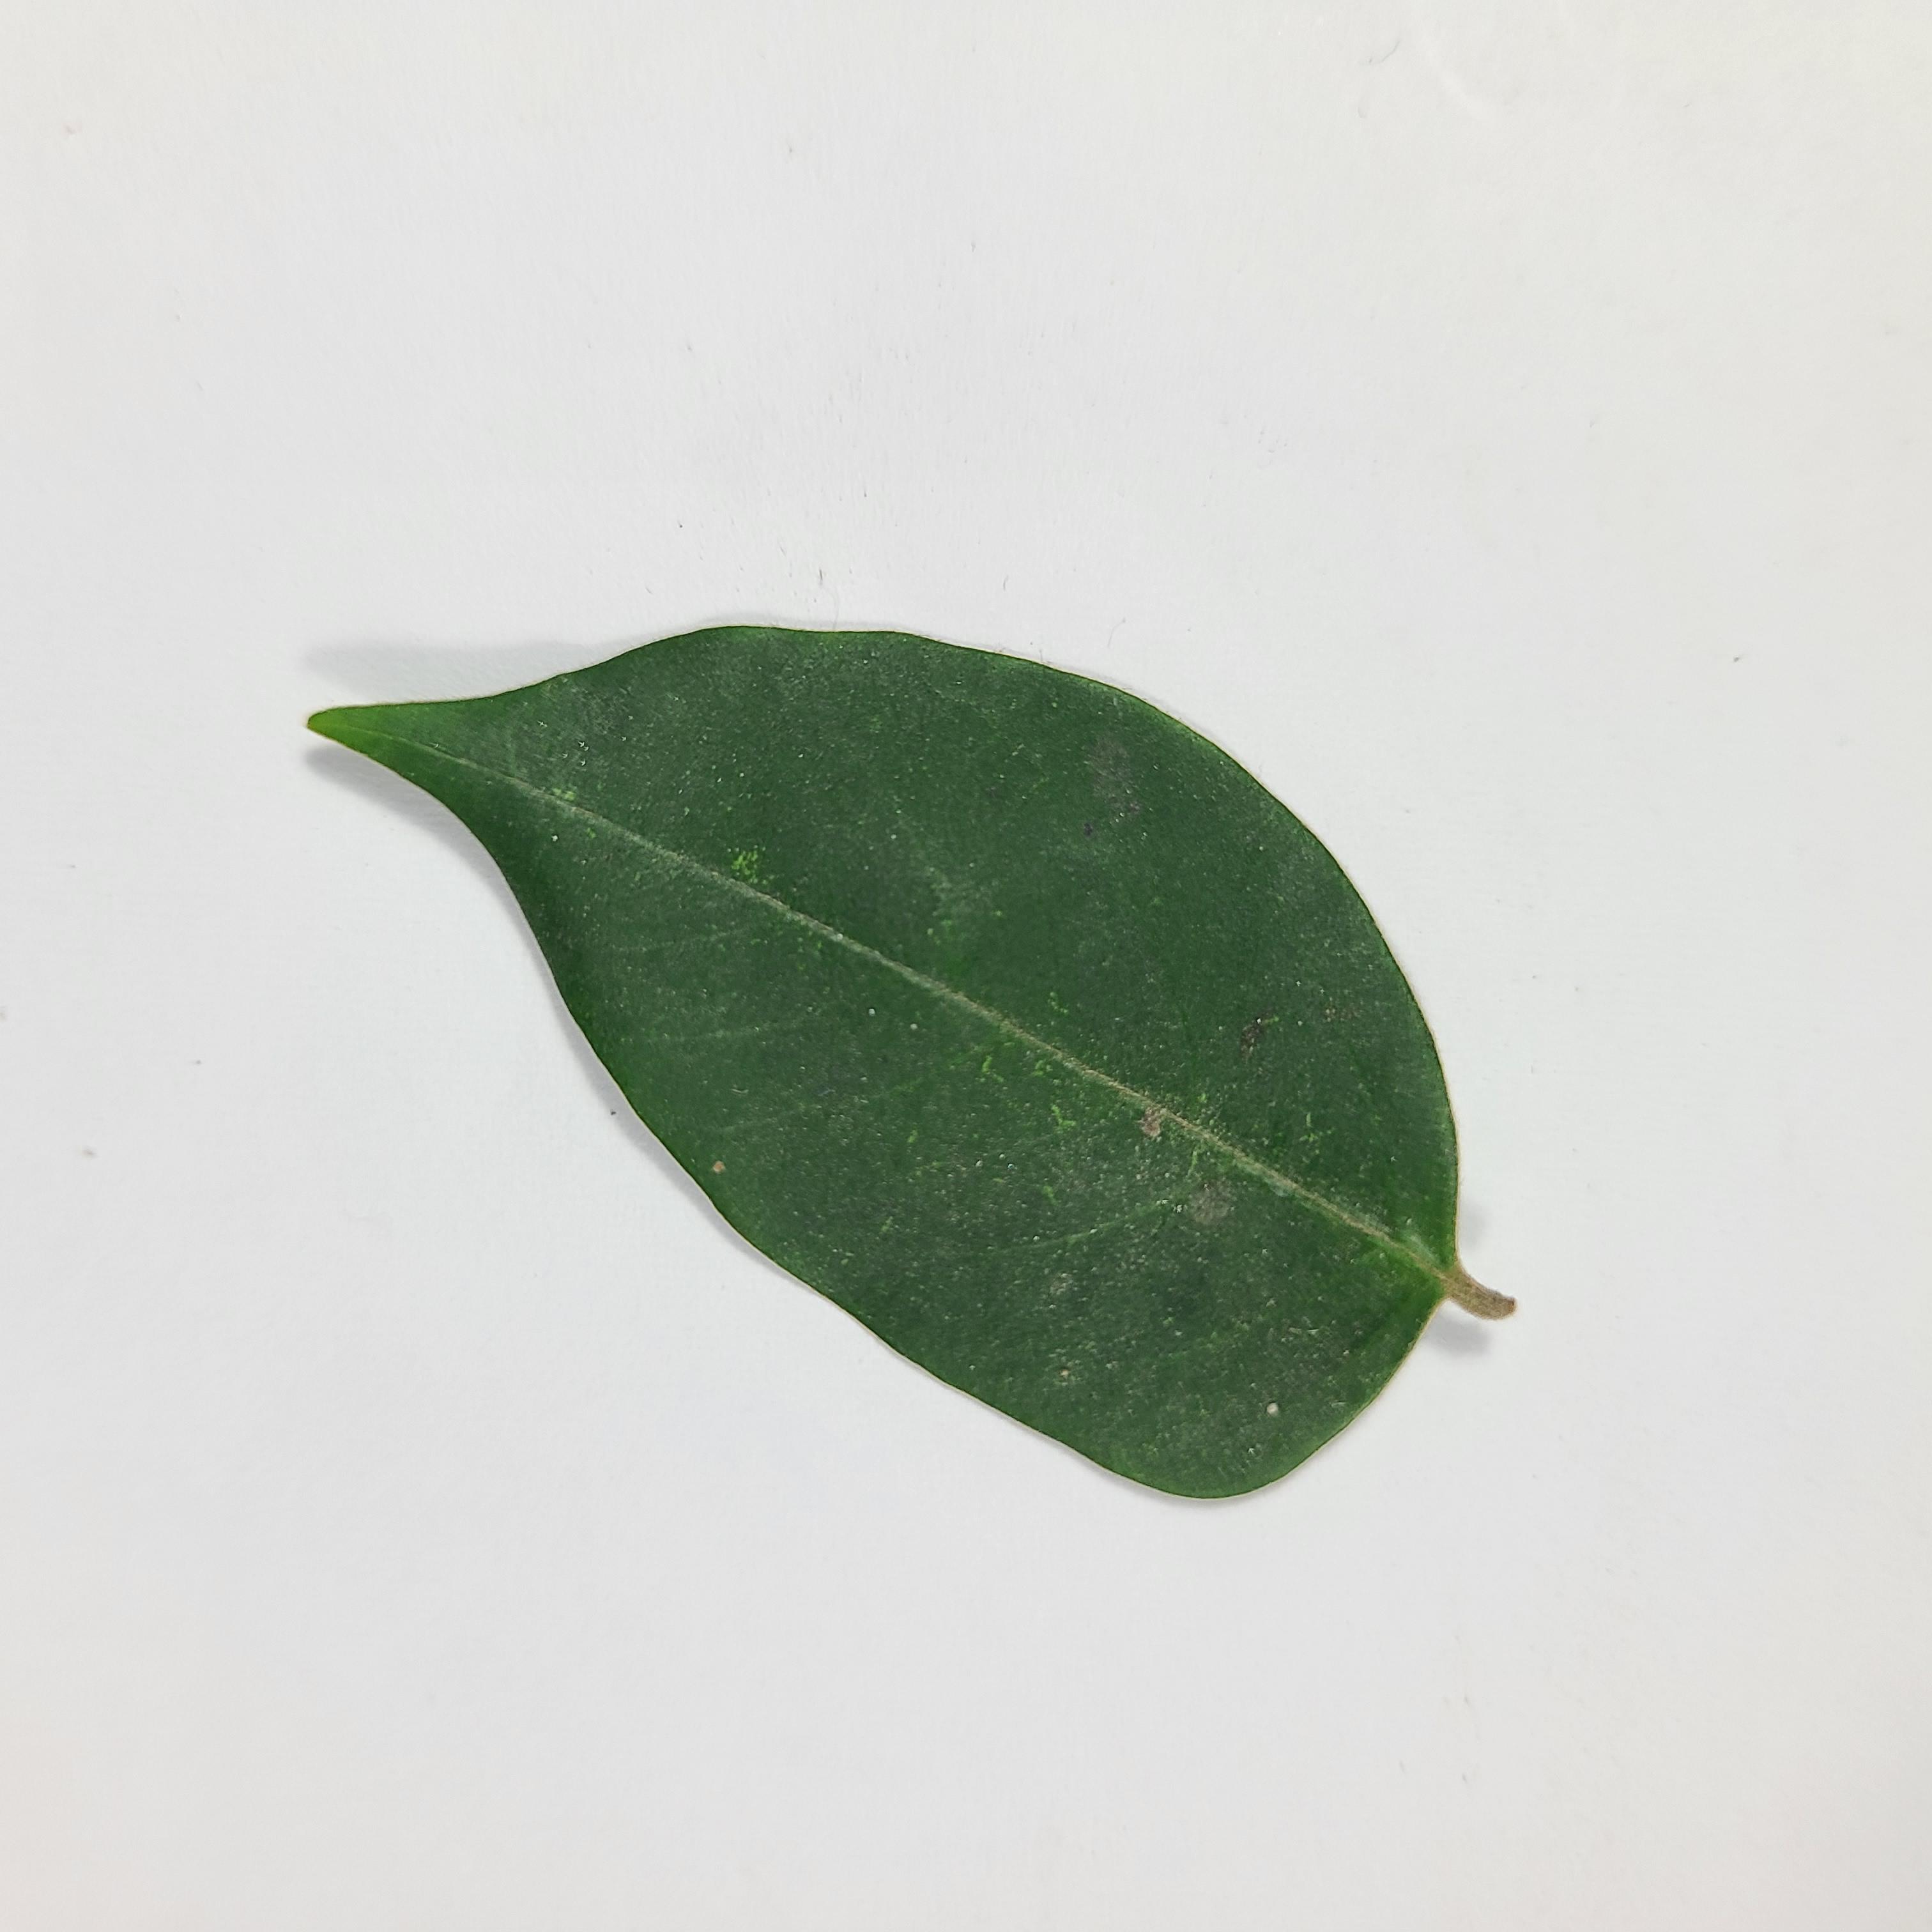
Label: Healthy Leaves